Capture of Aden (1548)

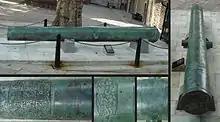
Aden cannon of Hadim Suleiman Pasha founded by Mohammed ibn Hamza in 1530–31 for an Ottoman invasion of India. Taken in the capture of Aden in 1839 by Henry Smith of HMS "Volage" to Tower of London.

Aden had already been captured by the Ottomans for Suleiman the Magnificent in 1538 by Hadim Suleiman Pasha, in order to provide an Ottoman base for raids against Portuguese possessions on the western coast of India. Sailing on to India, the Ottomans failed against the Portuguese at the Siege of Diu in September 1538, but then returned to Aden where they fortified the city with 100 pieces of artillery.